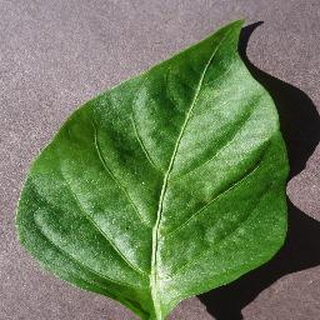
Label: healthy_bell_pepper